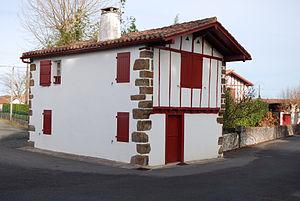
Jatxou est une commune française située dans le département des Pyrénées-Atlantiques, en région Nouvelle-Aquitaine.
La benoîte, - andere serora en basque - était la gardienne de l'église et du cimetière dans les paroisses du Pays basque.